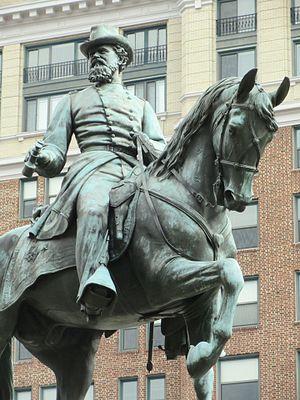
Major General James B. McPherson est une statue équestre située à Washington, honorant le major général de la guerre de Sécession James B. McPherson.